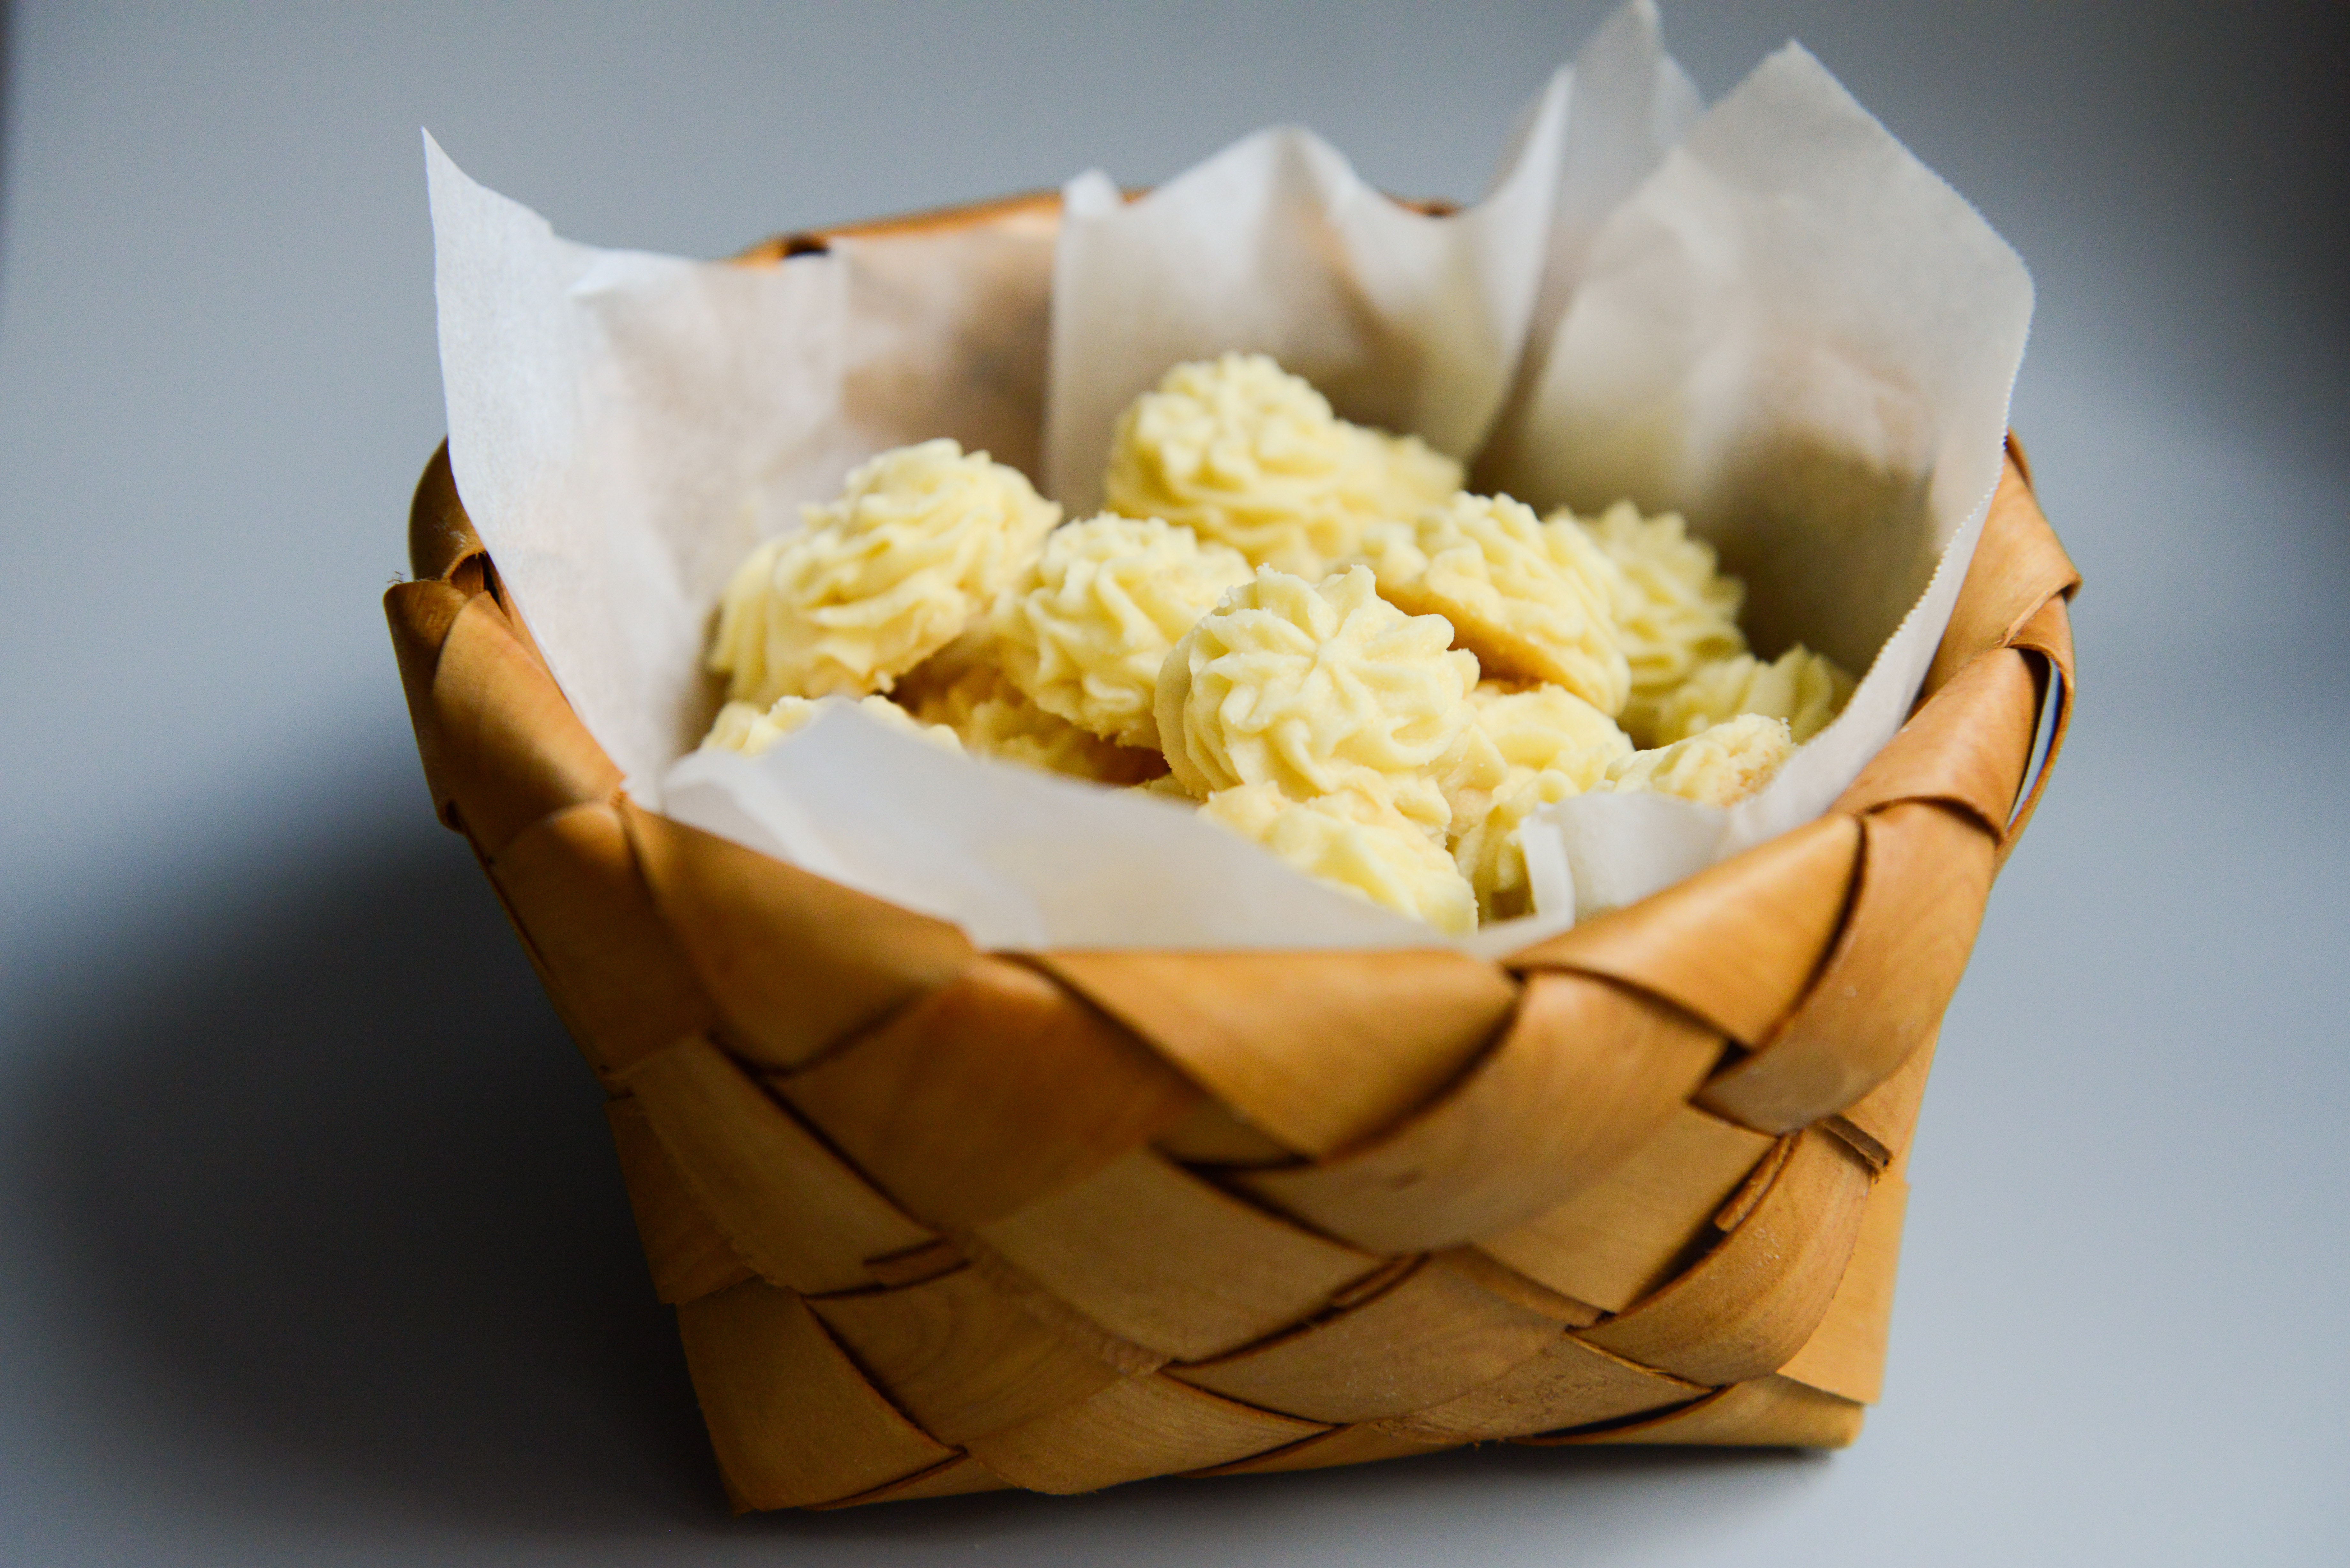
food, dish, ingredient, cuisine, side dish, cream, produce, junk food, mayonnaise, butter, mashed potato, egg salad, snack